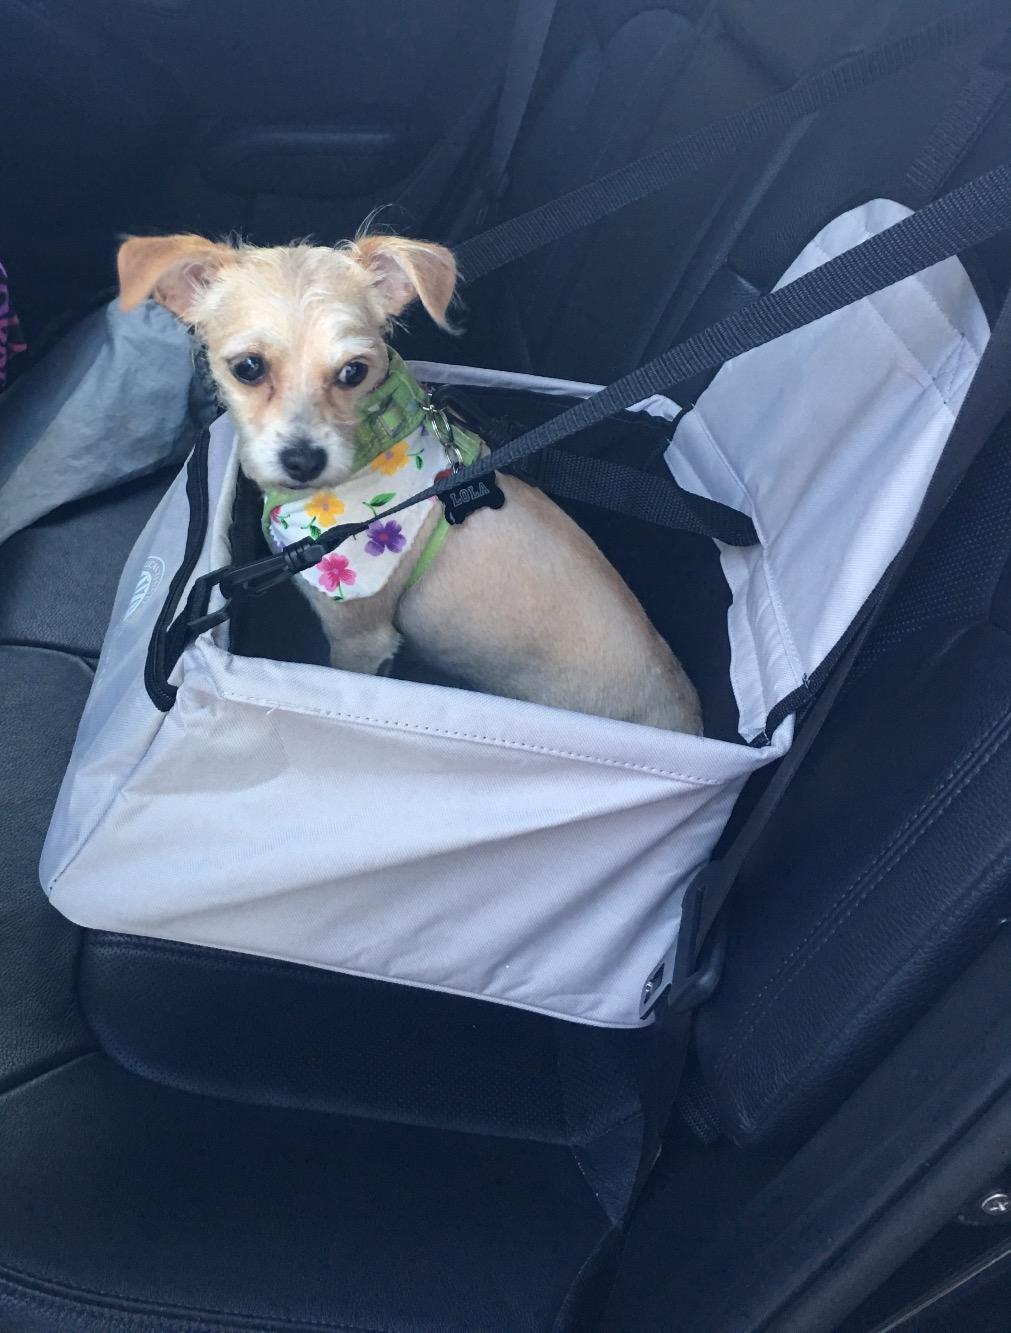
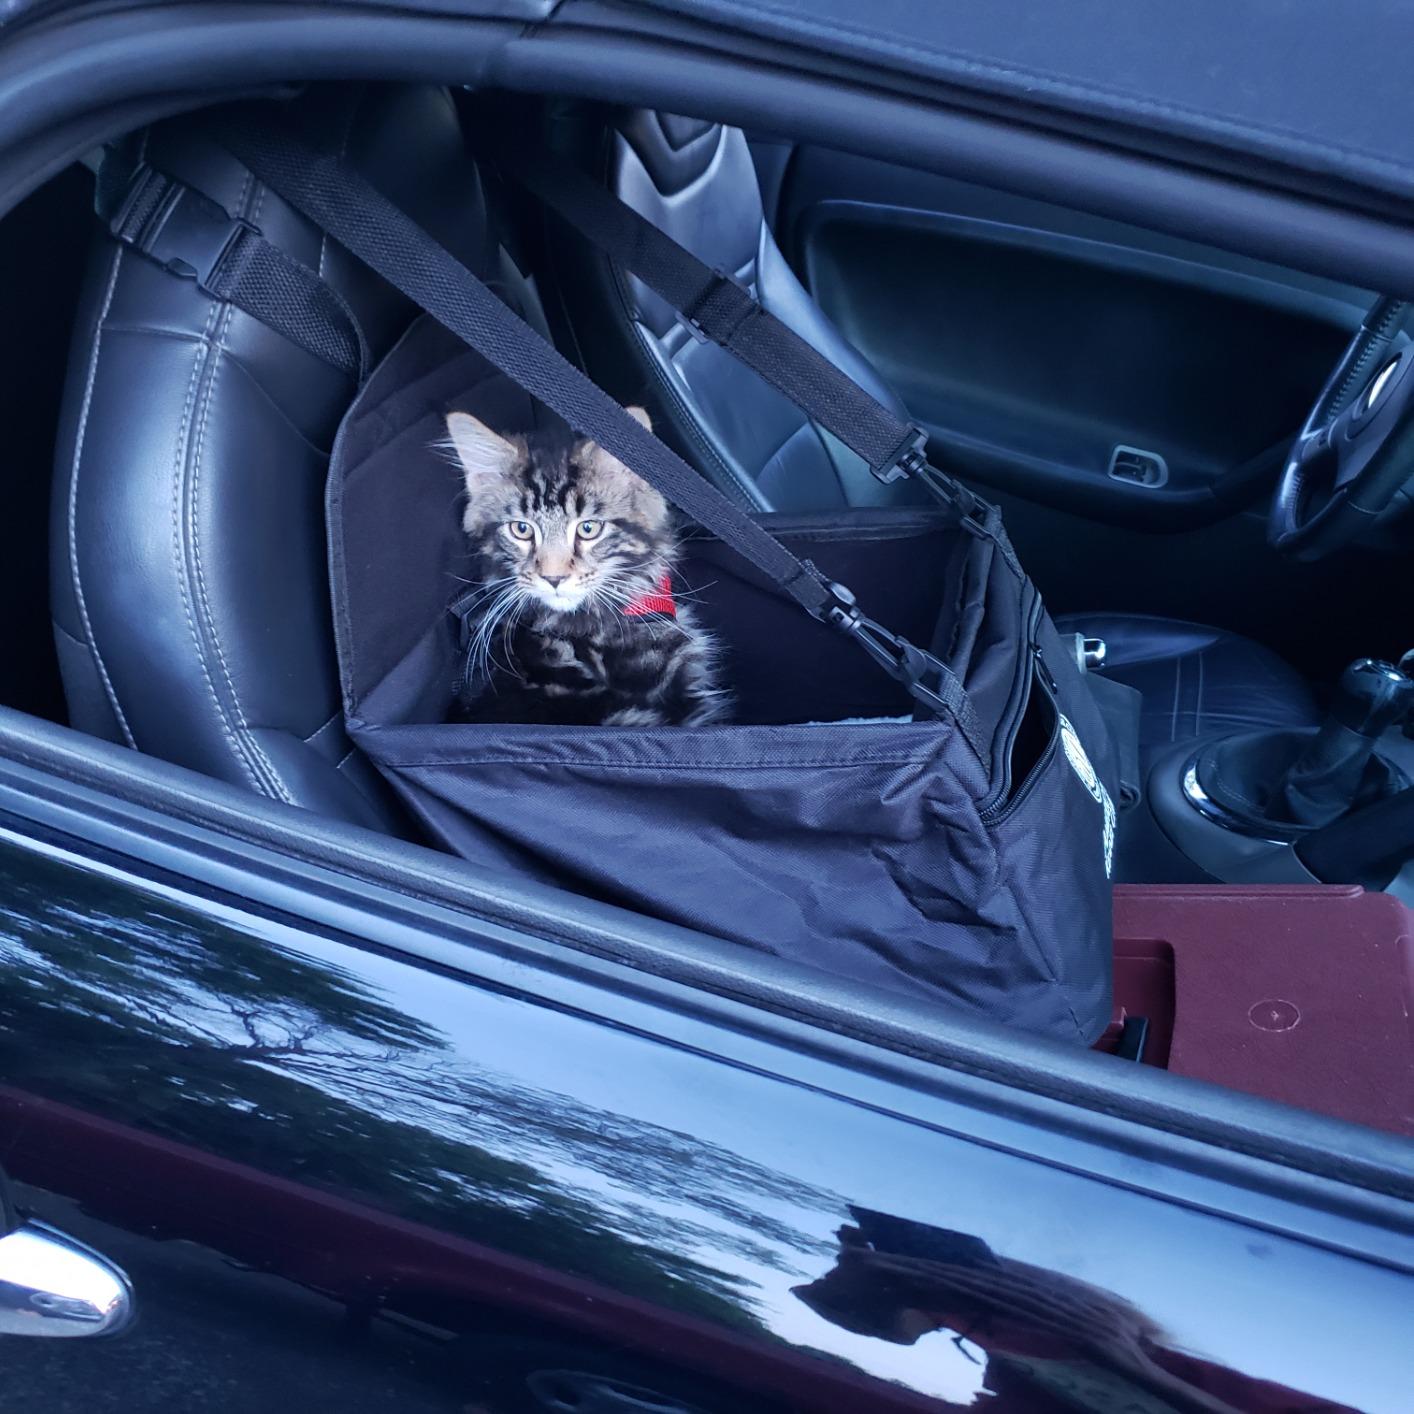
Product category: items_kennel
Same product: no